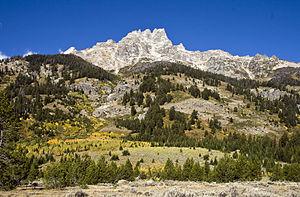
Mont Teewinot de Lupin Meadows, dans le parc national de Grand Teton, Wyoming, États-Unis